Swanthamevide Bandhamevide

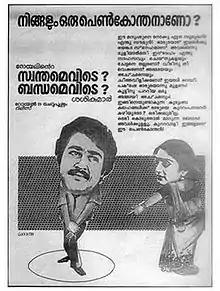
Poster designed by Gayathri Ashokan

Swanthamevide? Bandhamevide? is a 1984 Indian Malayalam-language family drama film directed by J. Sasikumar and written by S. L. Puram Sadanandan from a story by Sasikumar. It is a remake of Sasikumar's 1965 film "Thommante Makkal" which Ponnamma respsied her role. The film stars Mohanlal, Jose Prakash, Swapna, Lalu Alex, Menaka, and Adoor Bhasi. It features music composed by Johnson. The plot follows the issues cropping up inside a family after the marriage of two sons.